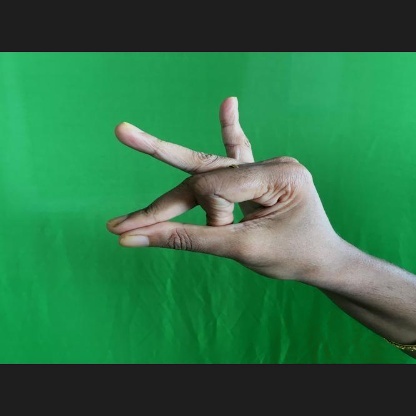
Mudra: Bramaram